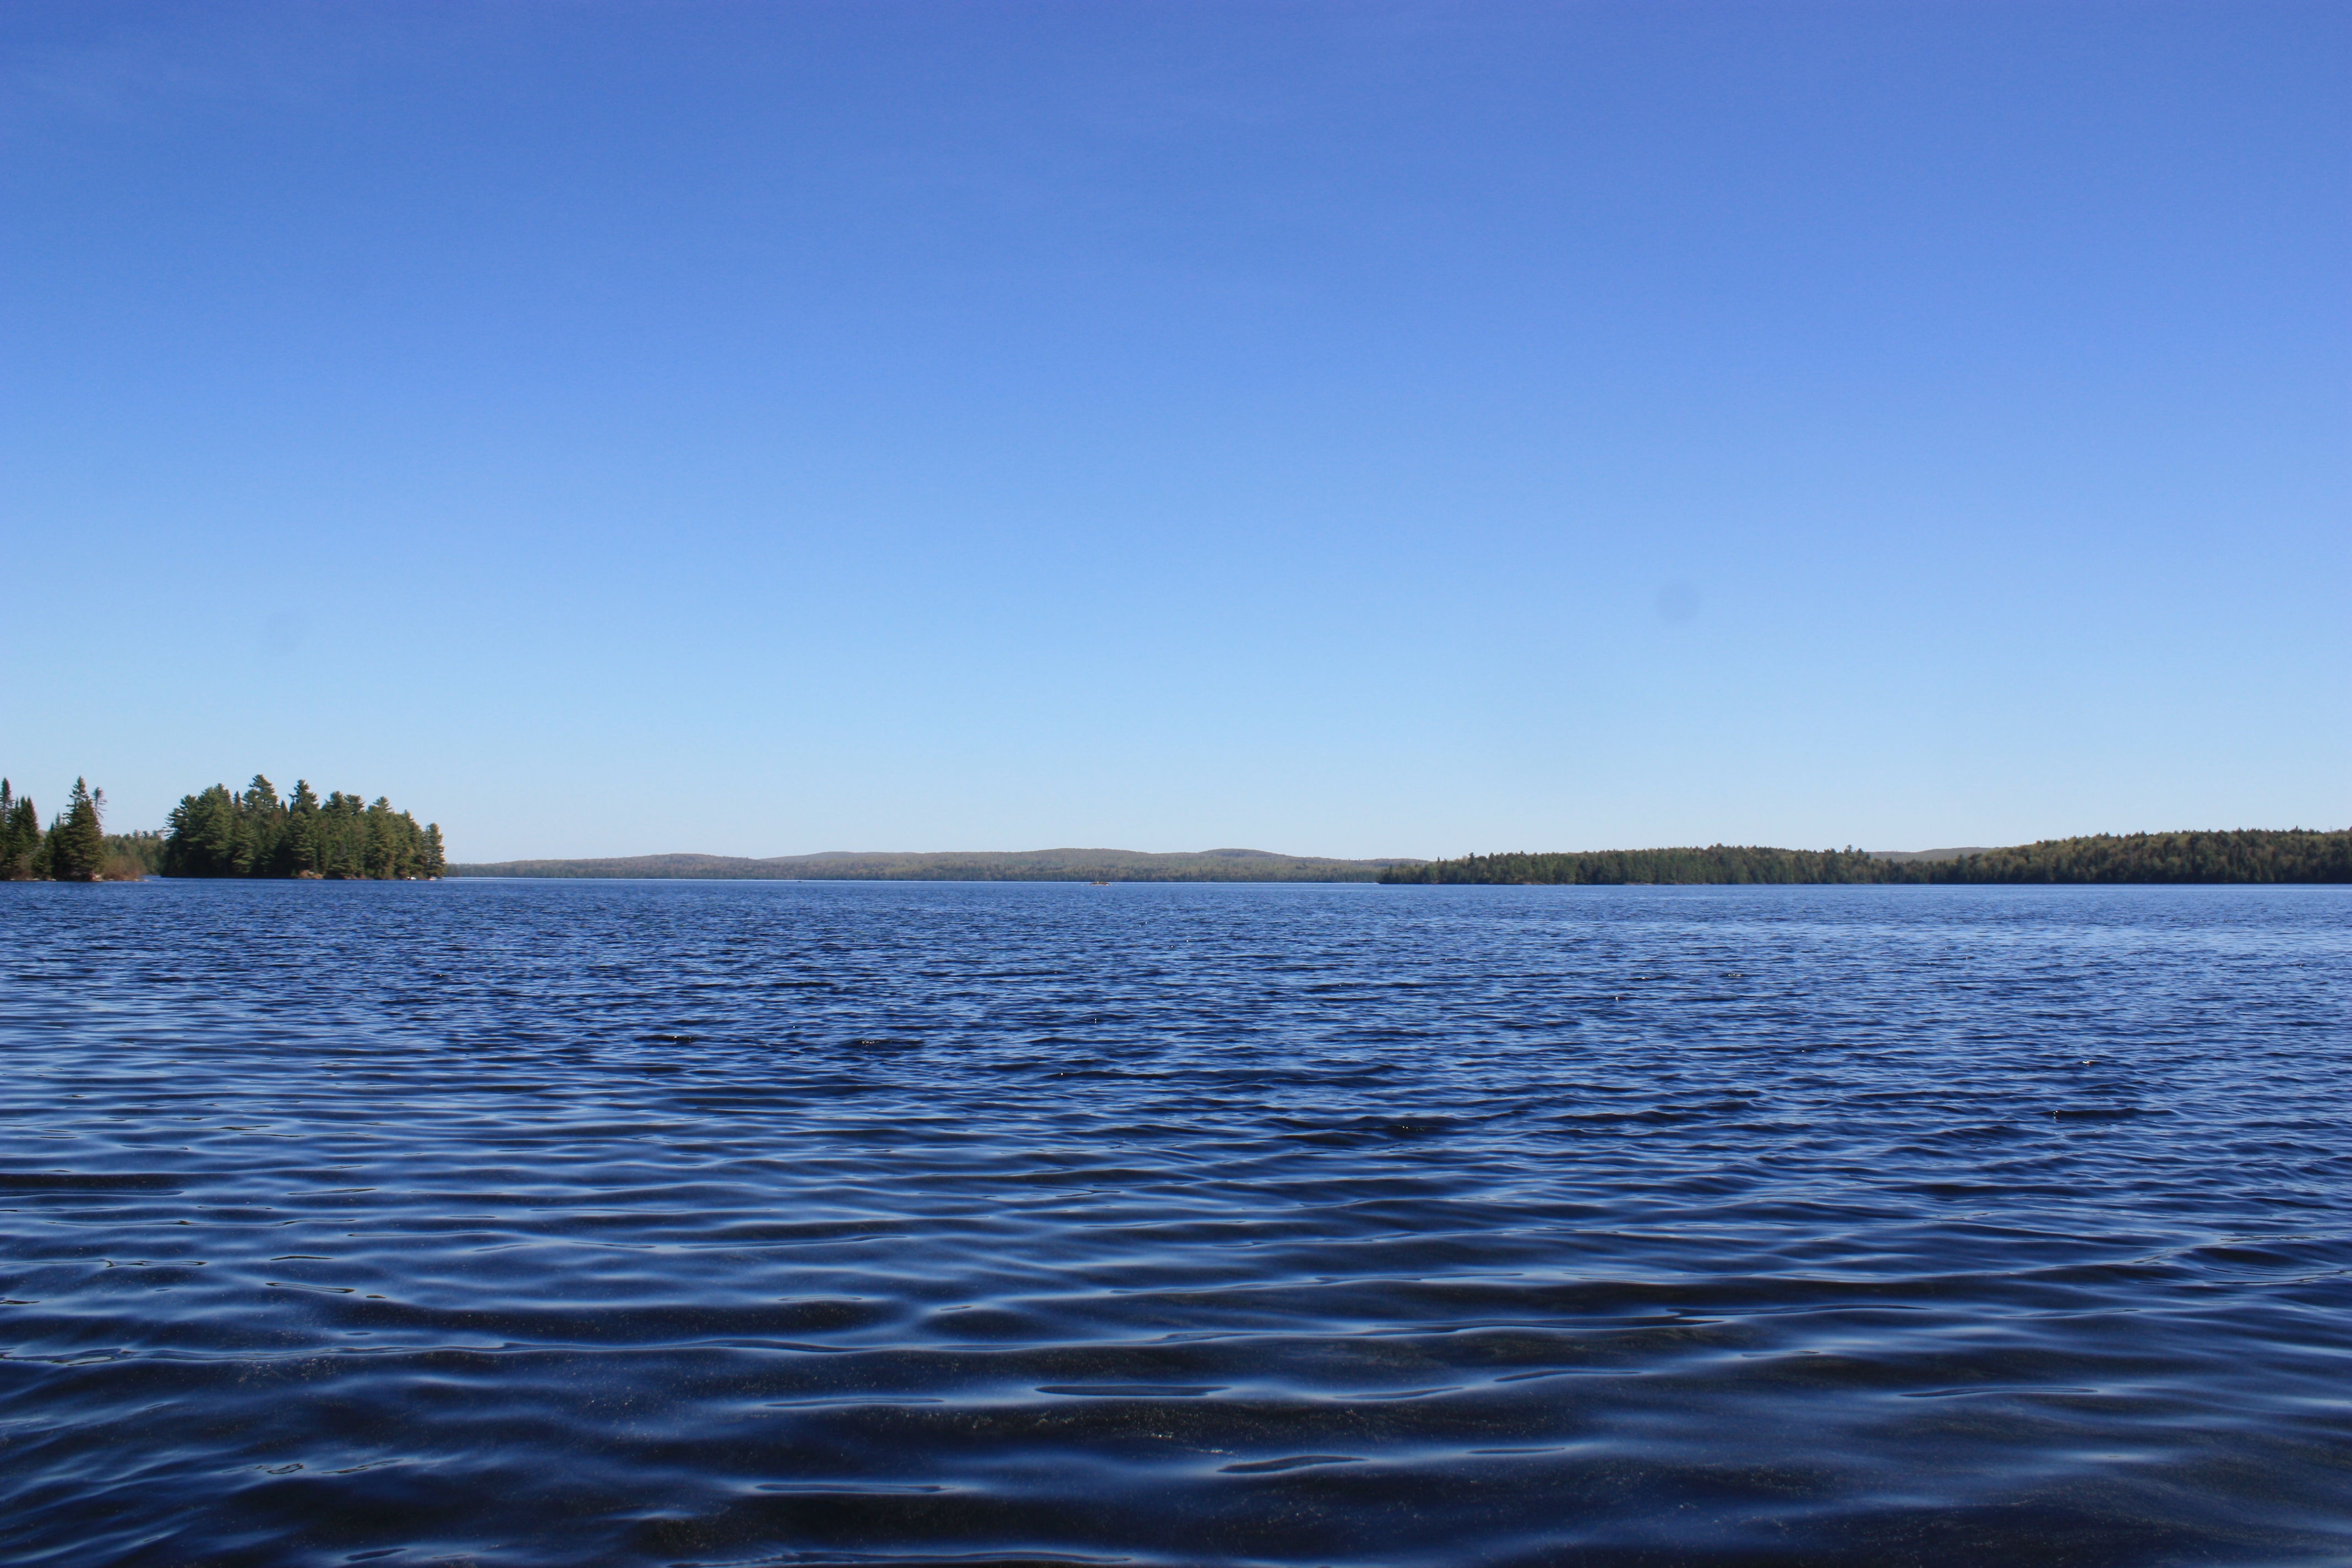
sea, nature, sunshine, boat, shore, lake, wild, inlet, vehicle, bay, reservoir, camping, body of water, trees, boating, channel, loch, algonquin provincial park